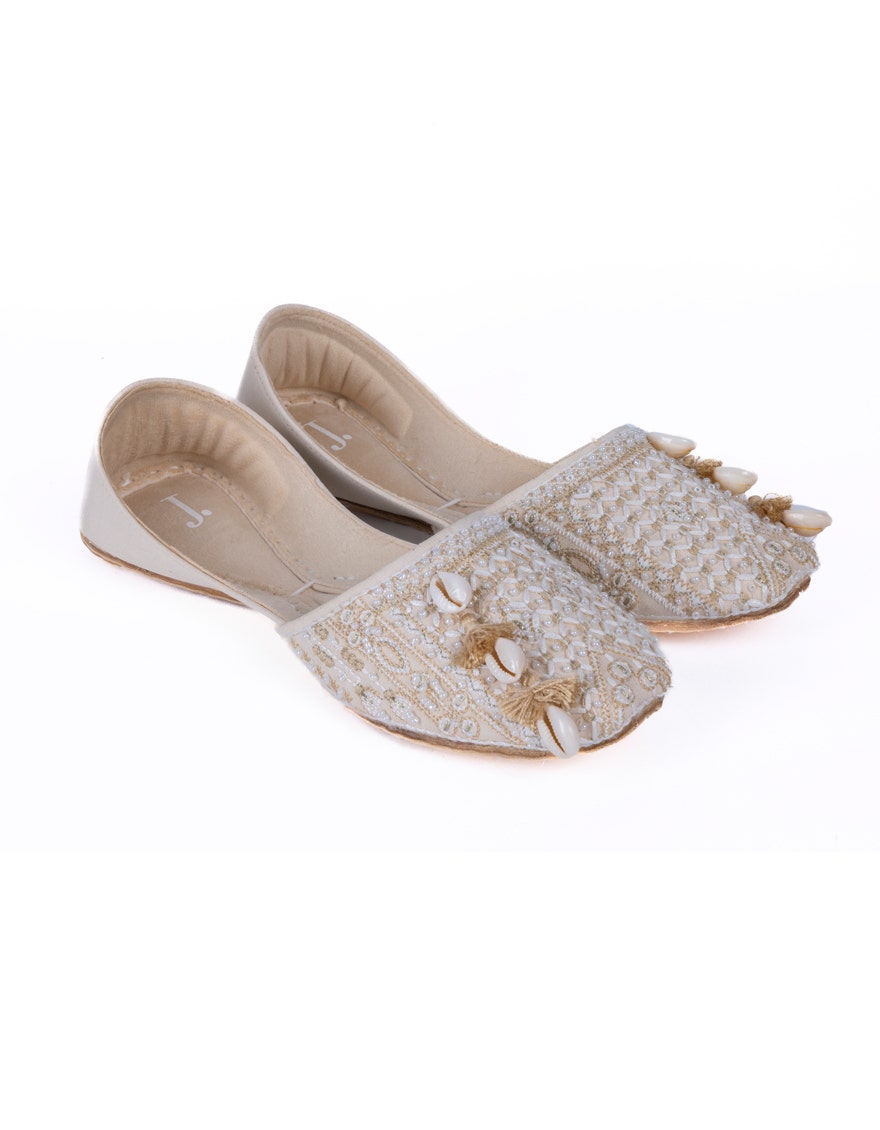
beige gold embroidered slippers